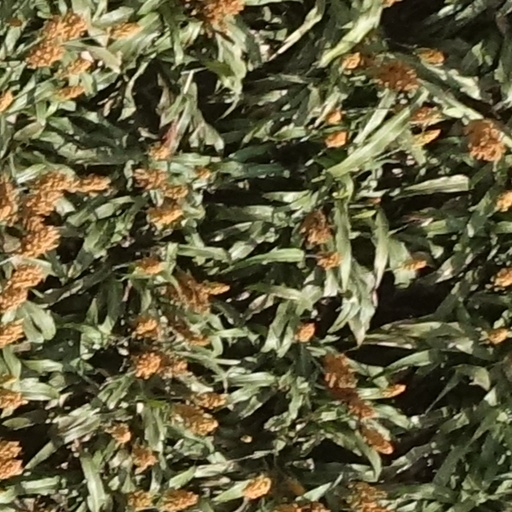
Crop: sorghum